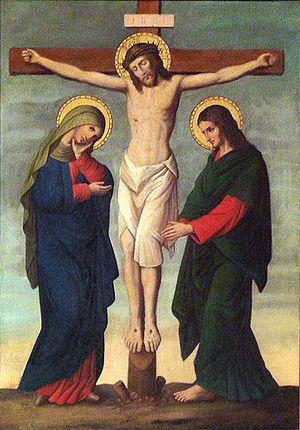
Stabat Mater est une caractéristique de la Représentation du Christ en croix dans lequel la Vierge Marie est représentée sous la croix au moment de la Crucifixion du Christ. Dans ces représentations, la Vierge Marie se tient presque toujours à droite du corps de son fils Jésus sur la croix, avec Saint Jean l'Apôtre à la gauche de Jésus. Cette caractéristique contraste avec le thème de l'Évanouissement de la Vierge, dans lequel la vierge s'évanouit au pied de la croix. Elle n'est visible qu'à partir de la fin de la période médiévale.